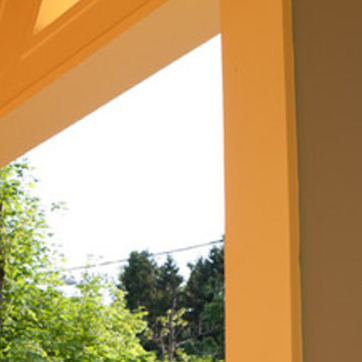
Material: sky